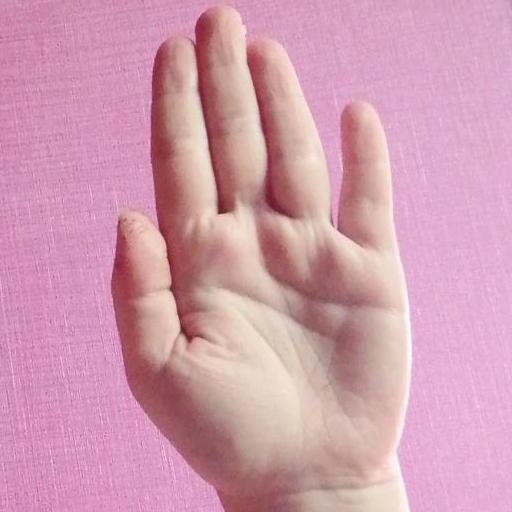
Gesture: stop